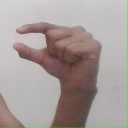
अक्षर: ग